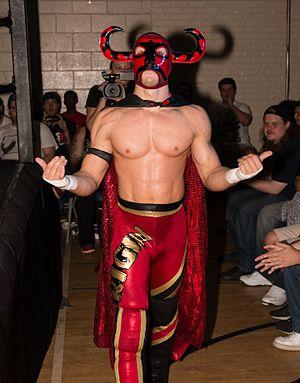
Simon James Musk né le 7 janvier 1985 est un catcheur britannique plus connu sous le nom de El Ligero. Il travaille actuellement à la Defiant Wrestling.